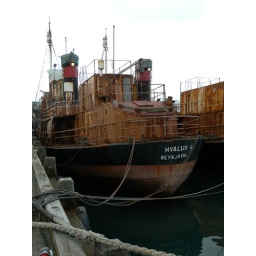
A very rusty ship in Rekjavik harbor. It just shows what a toll the ocean takes on ships.